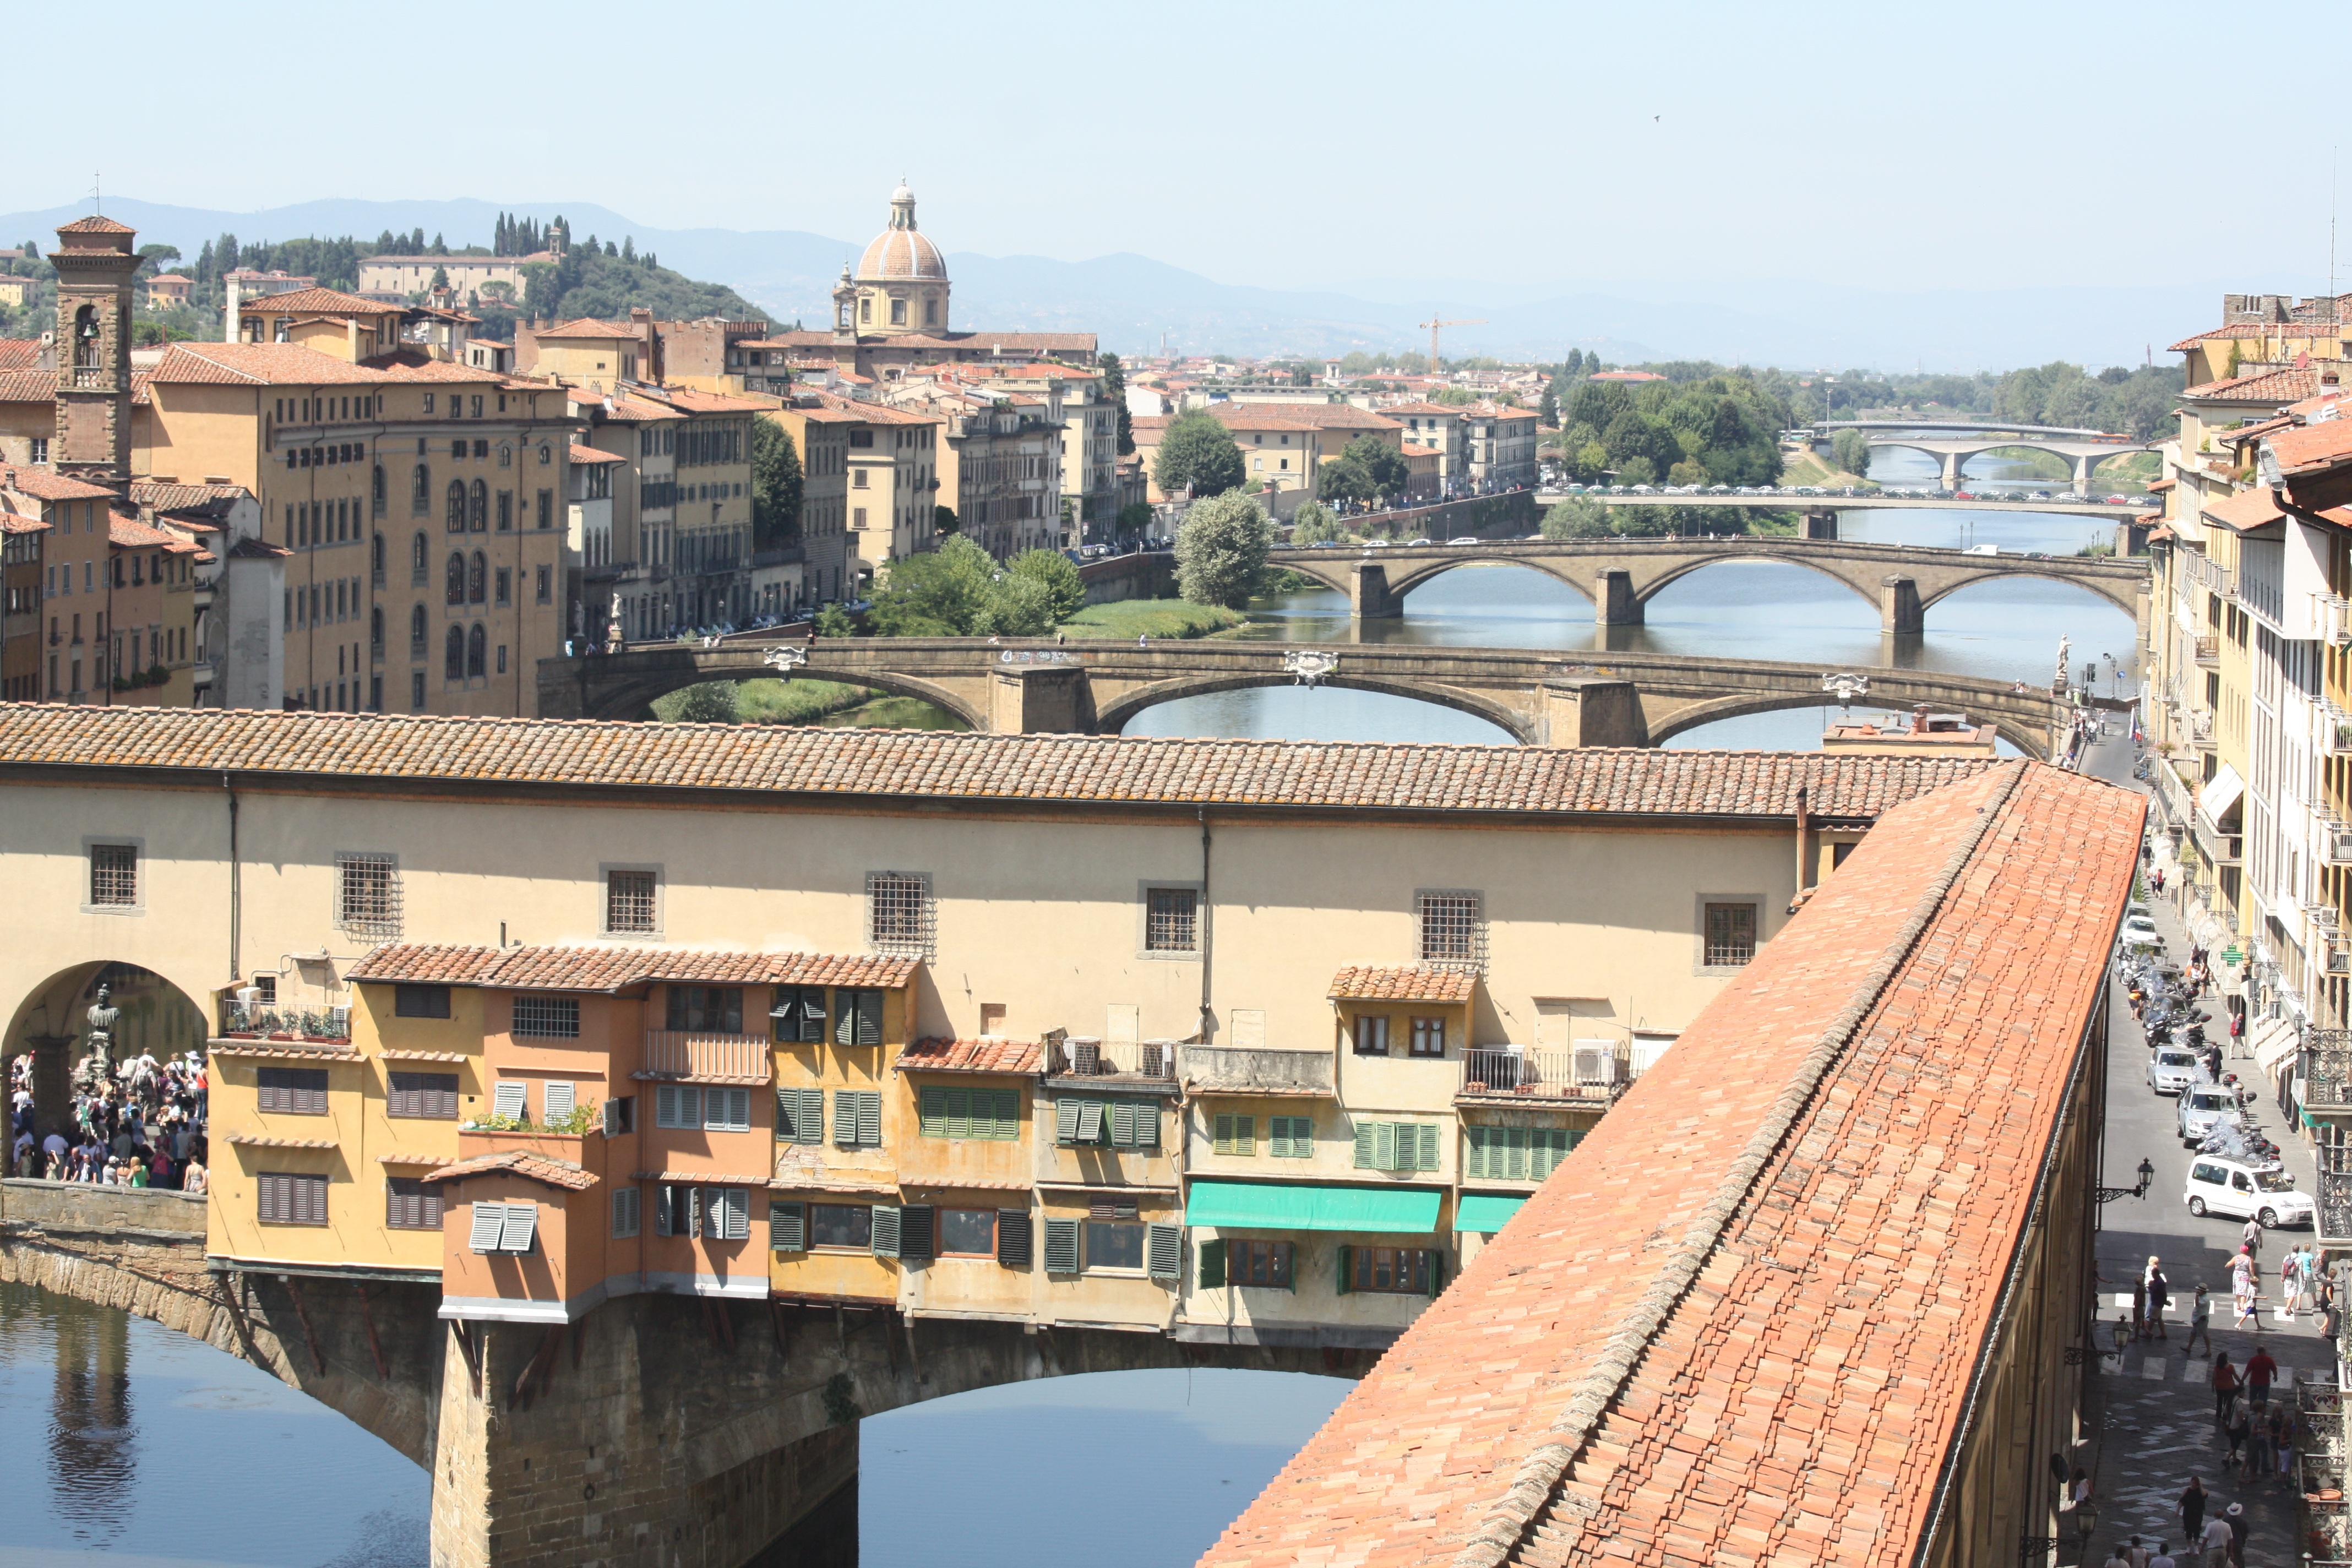
bridge, town, city, river, cityscape, downtown, travel, transport, landmark, italy, tourism, florence, urban area, ancient history, human settlement